Andy Pettitte

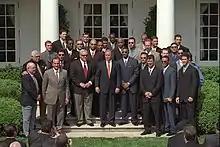
Pettitte "(back right)" and teammates from the 2000 World Series champion Yankees team pose with US President George W. Bush during a White House visit

The Yankees won the 1999 World Series. They continued their success in the 2000 season. Pettitte finished third in the AL in wins (19), sixth in winning percentage (.679), and seventh in complete games (3). He finished off the season with his fourth World Series Title. In 2001, he made the All-Star team for the second time and was named the ALCS Most Valuable Player, after winning Games 1 and 5 against the Seattle Mariners in the 2001 ALCS. He was third in the AL in walks per nine innings (1.84), and eighth in strikeouts (164) and strikeouts per nine innings (7.36).